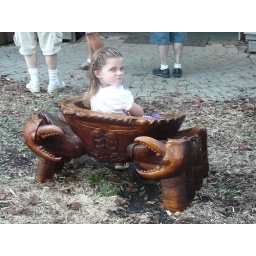
Crabby girl in the crab chair